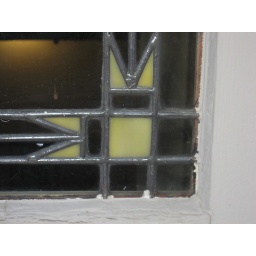
Most of the windows in the building have this stained glass pattern.